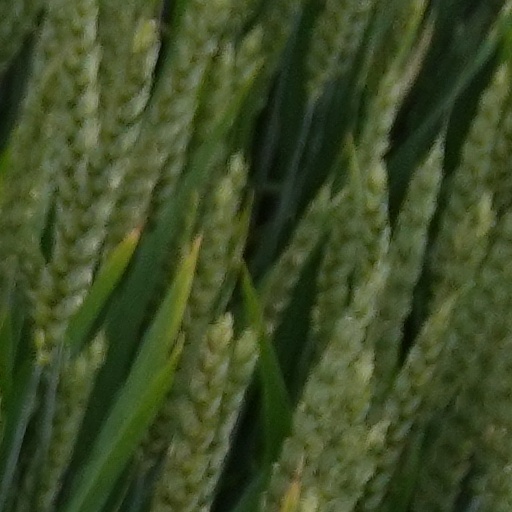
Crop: wheat